Immigration to Norway

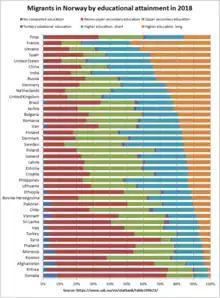
Educational attainment of migrants in Norway in 2018

On average immigrants are well educated, with 16% having completed over four years of higher education as of 2018, compared to 10% for the whole population. However, education levels vary a lot between different groups of migrants.